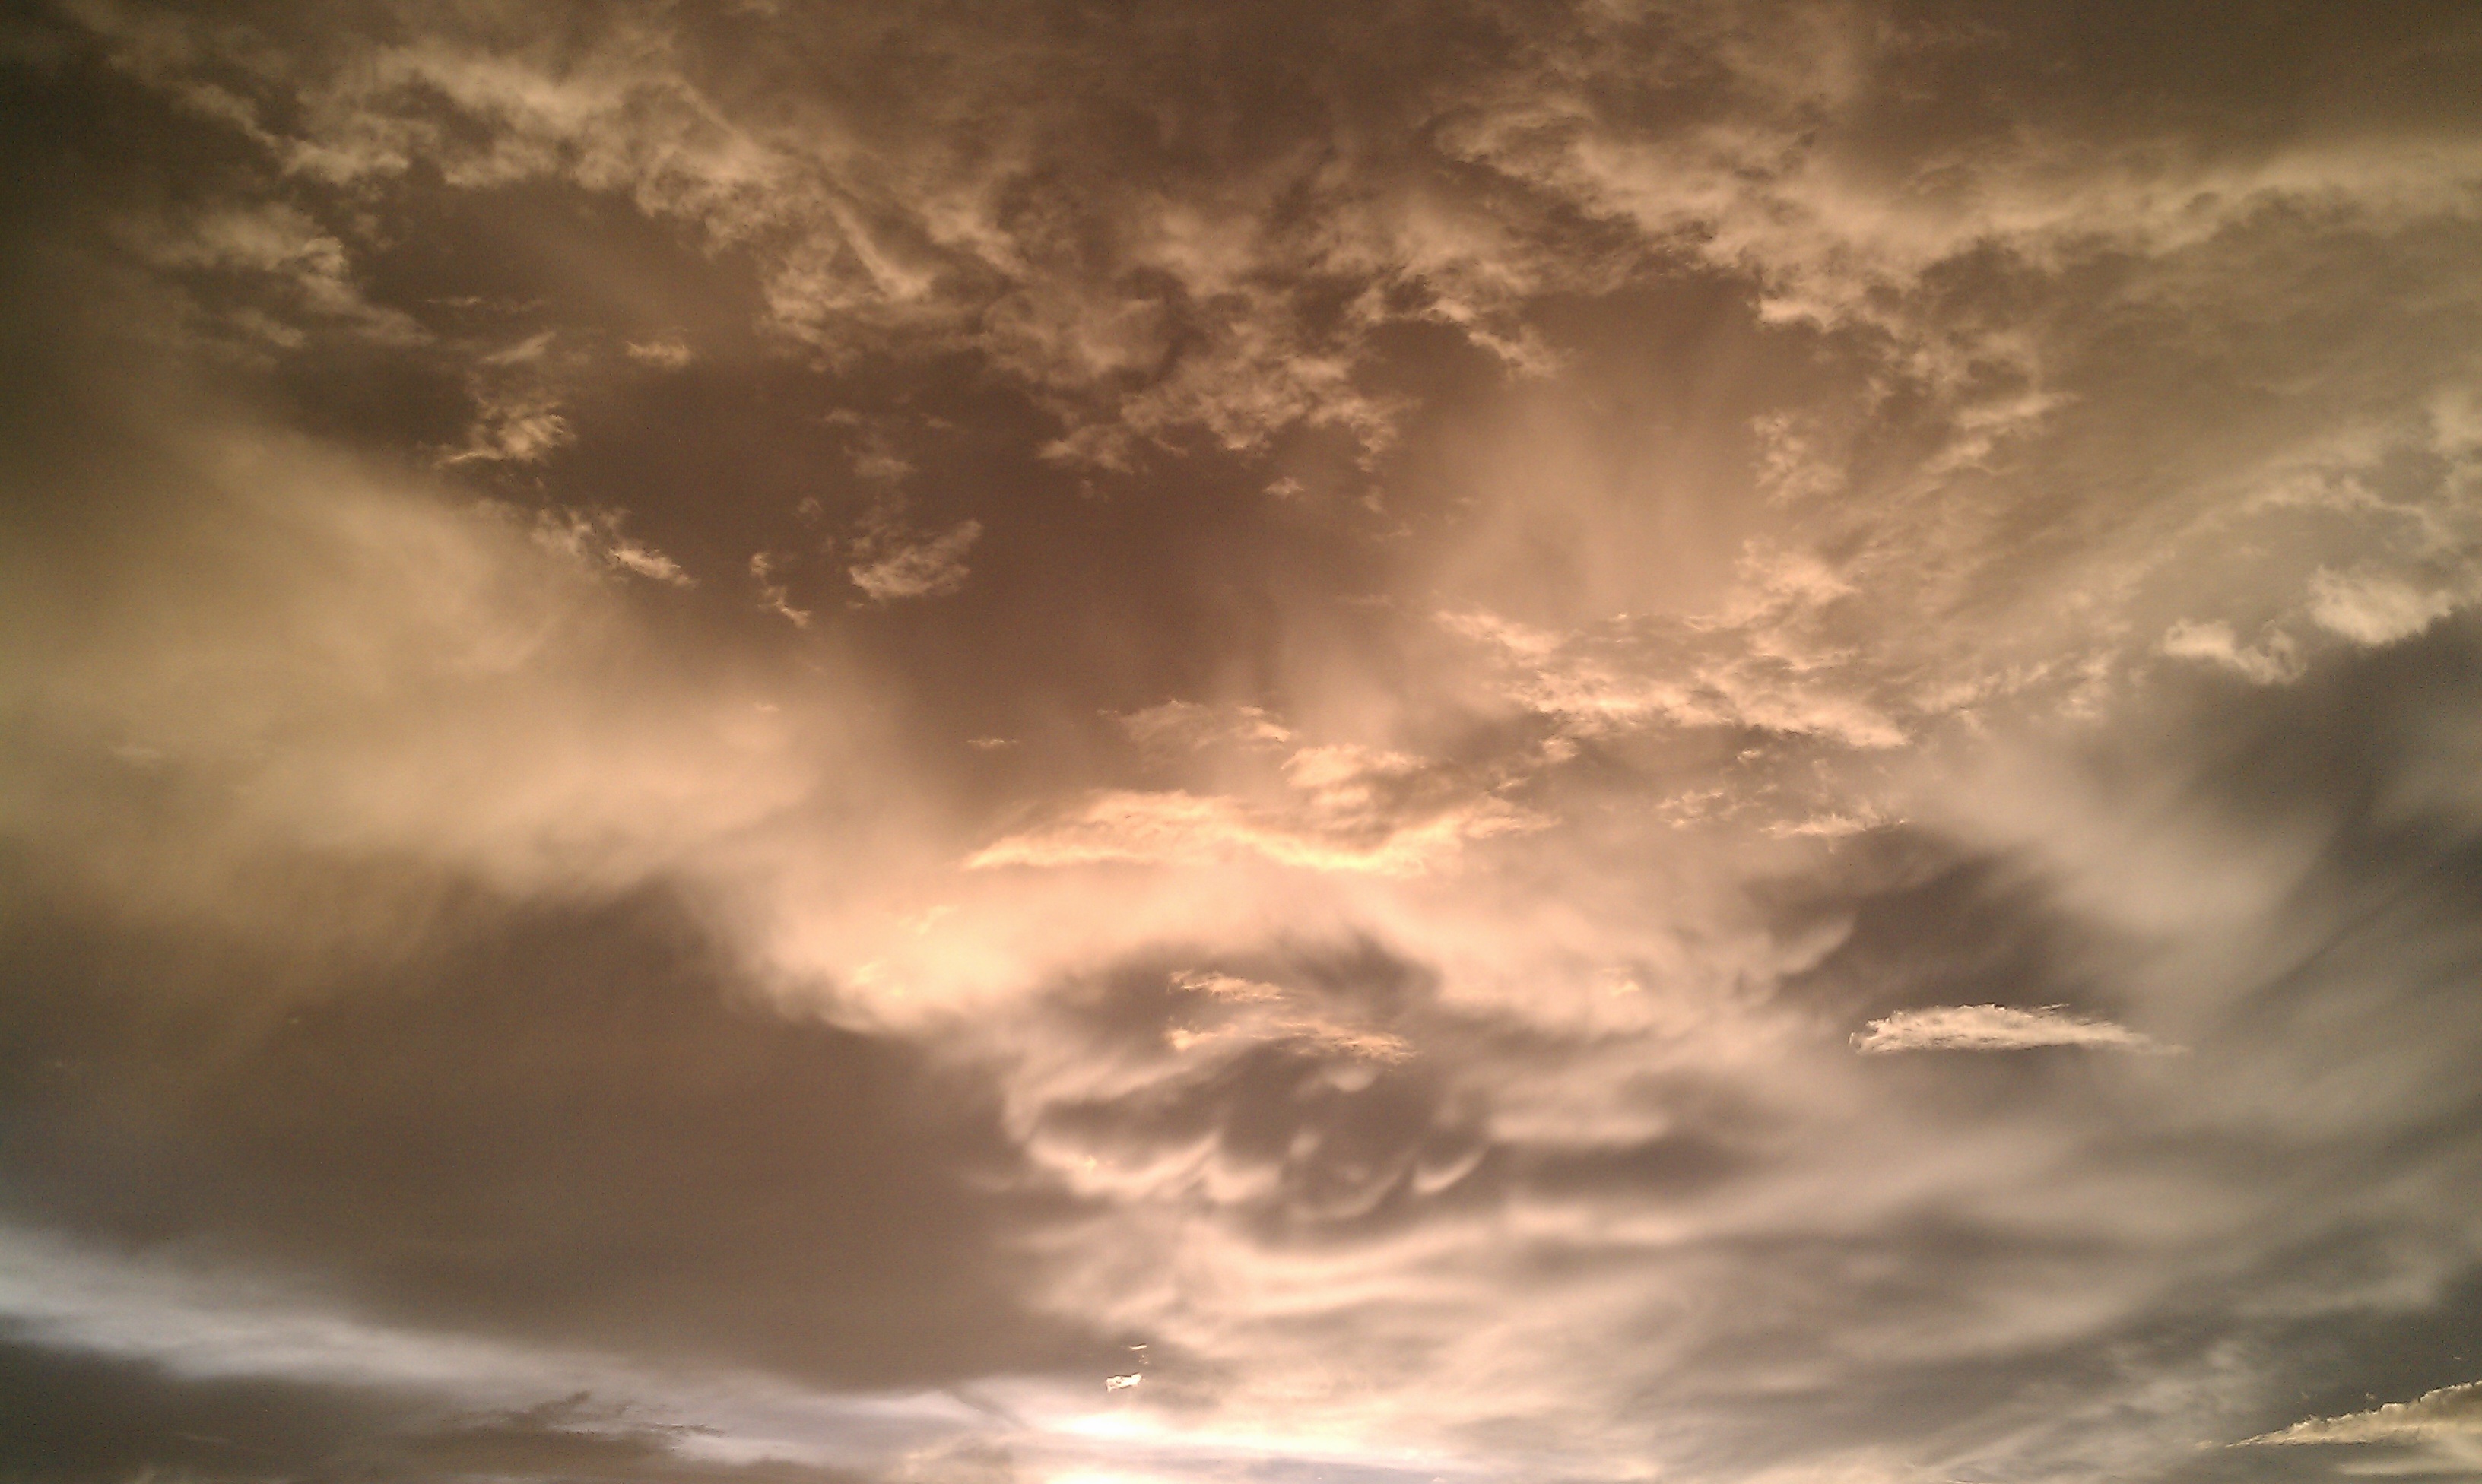
light, cloud, sky, sun, sunset, sunlight, atmosphere, weather, storm, cumulus, contrast, darkness, arizona, clouds, faces, afternoon, meteorological phenomenon, sky sculpture